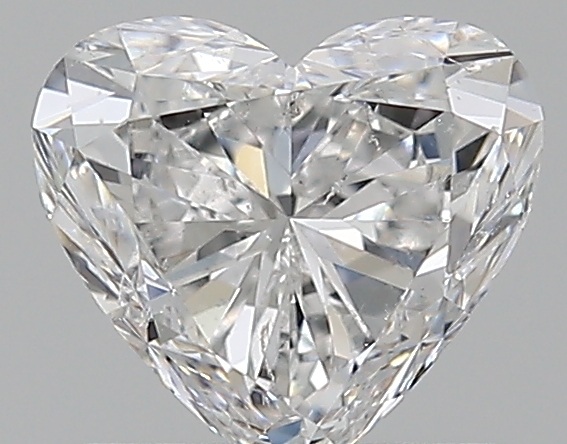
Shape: heart
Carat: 0.9
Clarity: SI2
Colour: F
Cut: VG
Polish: EX
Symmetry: VG
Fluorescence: N
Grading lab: GIA
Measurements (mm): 5.78 x 6.32 x 3.82